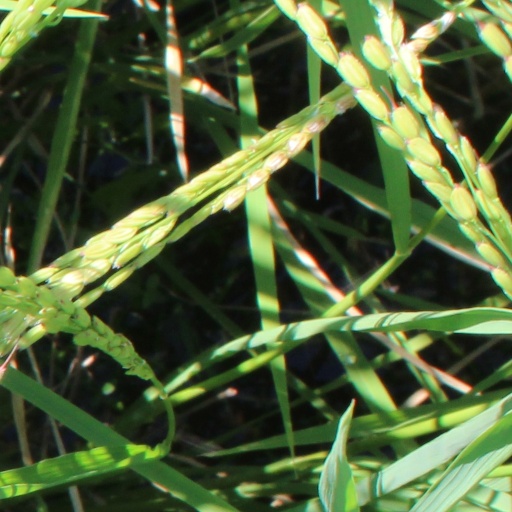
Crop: rice